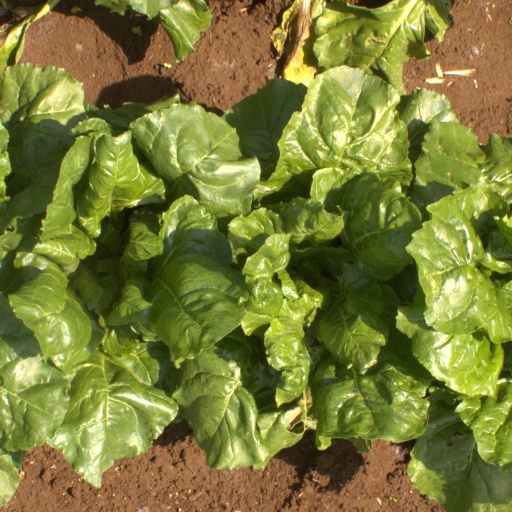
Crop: sugar beet